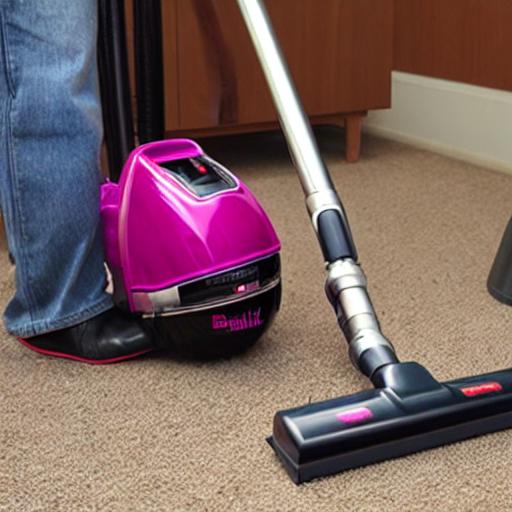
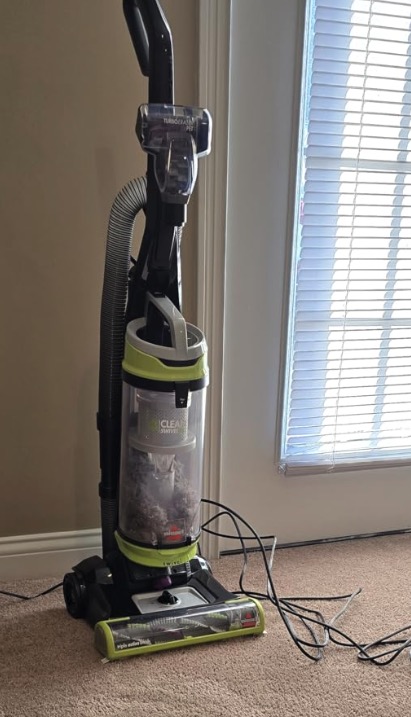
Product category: items_vacuum
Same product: no